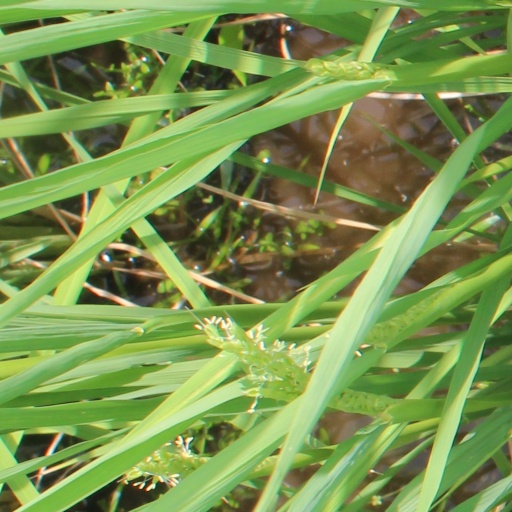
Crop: rice